Nuclear (band)

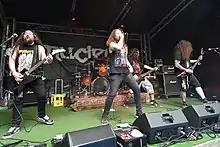

Nuclear is a Chilean thrash metal band founded in Arica, Chile, in 1998. The band has gone through several lineup changes and is currently signed to the label Candlelight Records.